Shetland

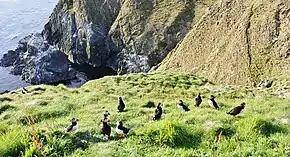
Atlantic puffin in the Shetland Islands

The Methodist Church has a relatively high membership in Shetland, which is a District of the Methodist Church (with the rest of Scotland comprising a separate District).